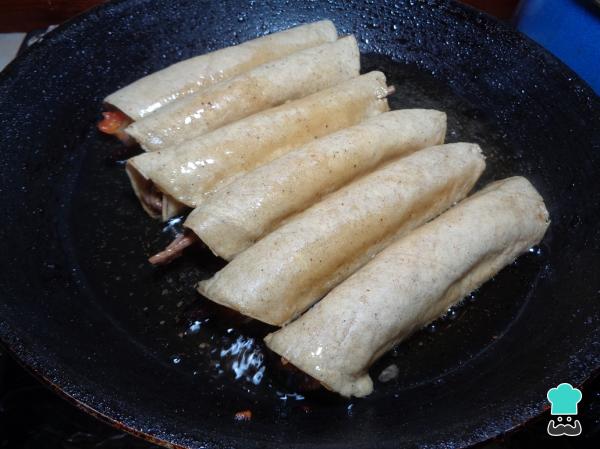
Una vez formados todos nuestros tacos de carne, los colocamos en una sartén con suficiente aceite caliente y dejamos que se frían hasta que estén dorados y crujientes.